Nikolai Ozerov

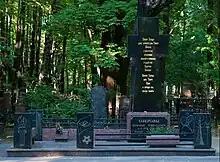
Nikolai and Yuri Ozerov's tombstone.

Ozerov was born to the opera singer ; his mother Nadezhda trained as a stage actress, but abandoned her career to raise her two sons. His elder brother Yuri became a prominent film director, and his great-grandfather was a notable 19th century composer. In the 1930s–60s Ozerov was a leading Soviet tennis player, and won 24 Soviet titles in singles and doubles between 1940 and 1963. During World War II, when the German army approached Moscow, Ozerov and a few remaining in Moscow tennis players were commissioned to play a long series of exhibition matches in various parts of the city. Those matches were enthusiastically covered by radio reports to raise the people's spirit.